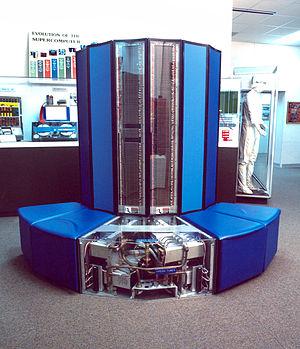
La National Security Agency est un organisme gouvernemental du département de la Défense des États-Unis, responsable du renseignement d'origine électromagnétique et de la sécurité des systèmes d'information du gouvernement américain.